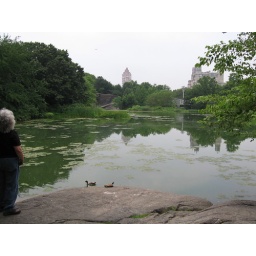
A duck an a turtle in Turle Pond